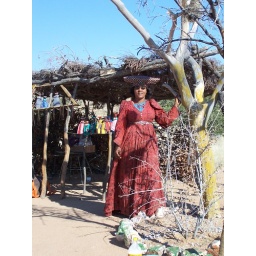
A Hereo woman in traditional dress selling dolls by the side of the road in central Namibia.